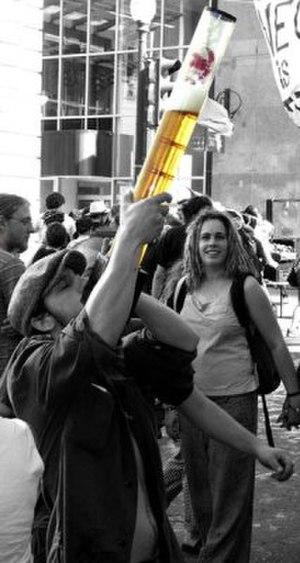
Une girafe est un récipient utilisé principalement pour le service de la bière.
La bière est une boisson alcoolisée obtenue par fermentation alcoolique d'un moût de produits végétaux amylacés tels que l'orge, le maïs, le riz, la banane, le manioc... Ce moût est obtenu à l'issue d'une étape importante de la fabrication de la bière, le brassage, opération à l'origine des vocables brasseur et brasserie. C'est la plus ancienne boisson alcoolisée connue au monde et la boisson la plus consommée après l'eau et le thé.